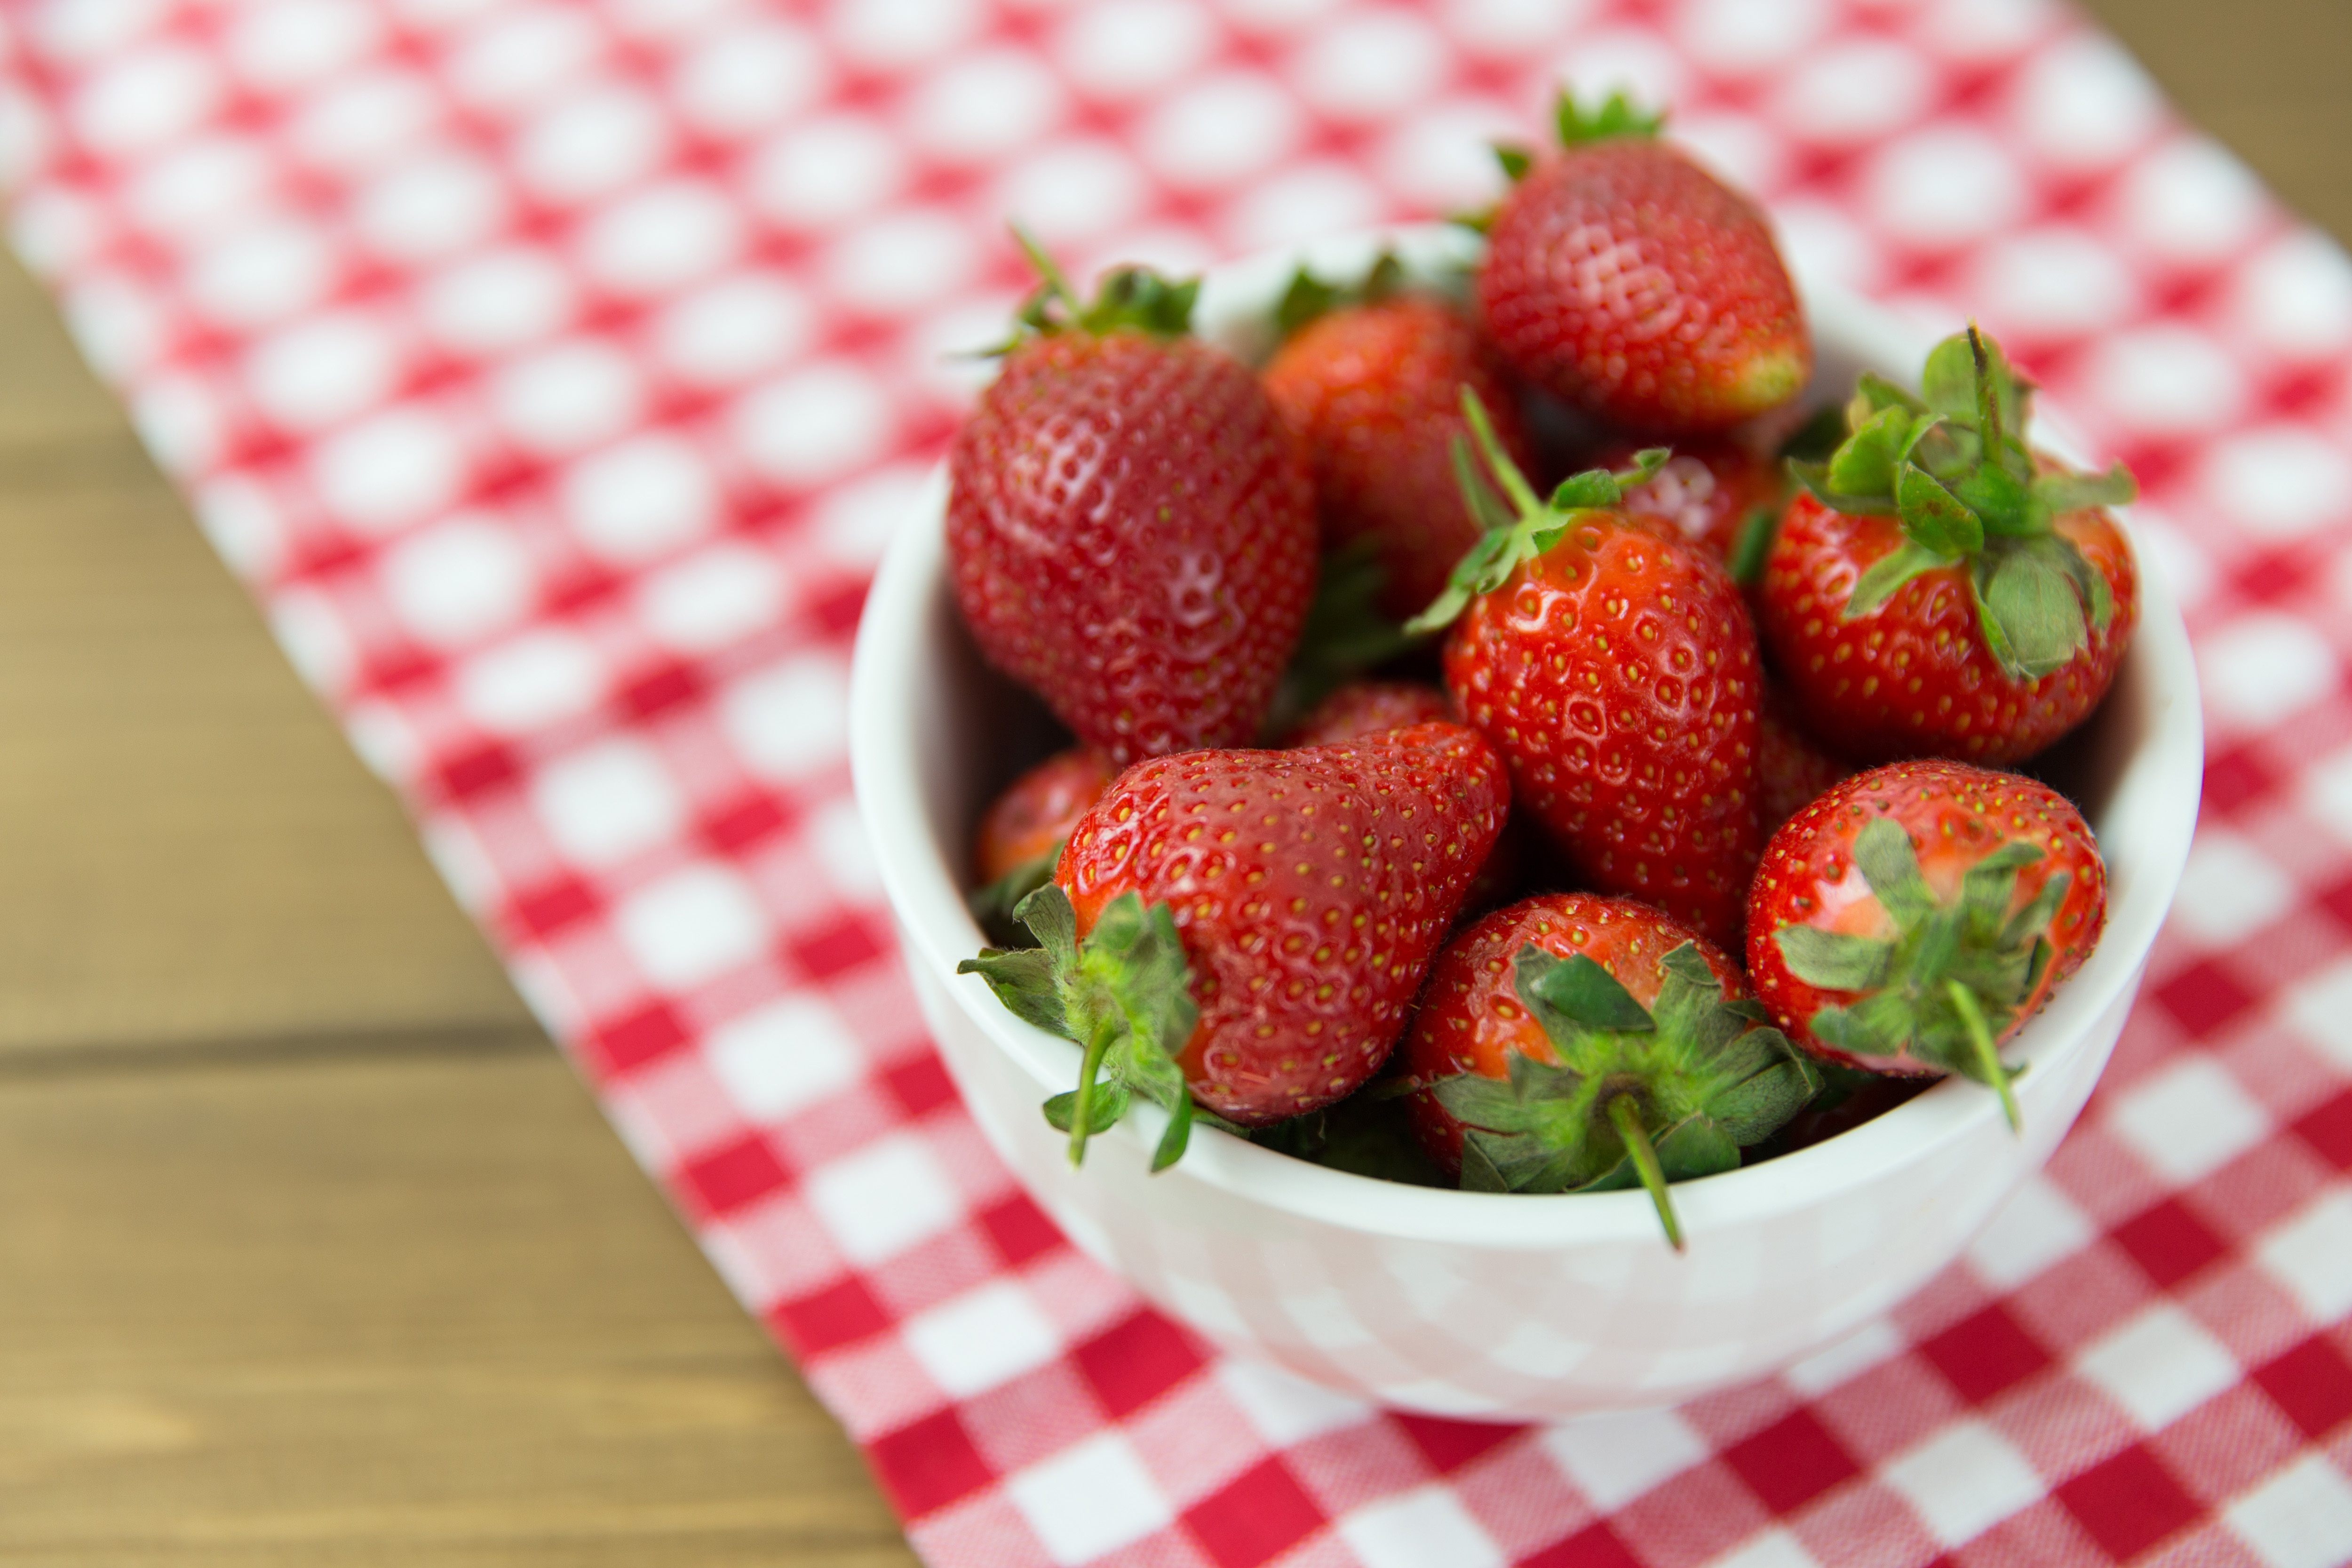
strawberry, strawberries, food, fruit, natural foods, berry, frutti di bosco, plant, produce, sweetness, accessory fruit, seedless fruit, superfood, cuisine, Superfruit, ingredient